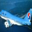
Label: airplane